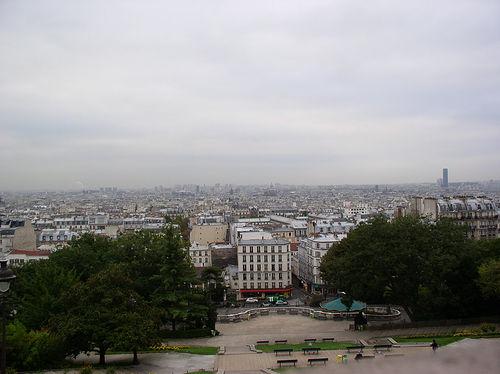
Weather: cloudy or overcast